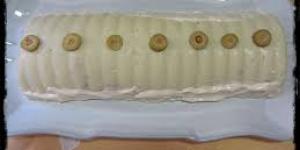
rollo de atun y papa